1933 Auckland Rugby League season

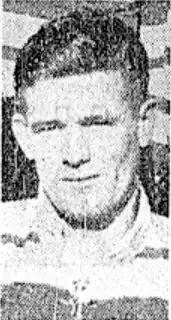
Frank Halloran

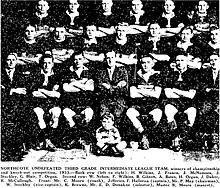
Northcote 3rd Grade Intermediate champion side.

Future New Zealand representative Alf Mitchell, who was the first ever Samoan to play for New Zealand (in 1935), was knocked unconscious in his first ever game for Richmond. He was taken to Auckland Hospital and didn't reappear in their first grade side until round 5. He had moved to New Zealand from the Pacific Islands in 1928 aged about 18, and was educated at Feilding High School before moving to Auckland in the early 1930s. Ex-New Zealand representative Maurice Wetherill made his debut as a first grade referee in Newton's match with Richmond. Bill (Rauaroa Tangaroapeau) Turei scored his first try for City. He was killed in 1944 fighting in World War 2. A.B. Nathan, a North Auckland rugby representative was also on debut for Newton.